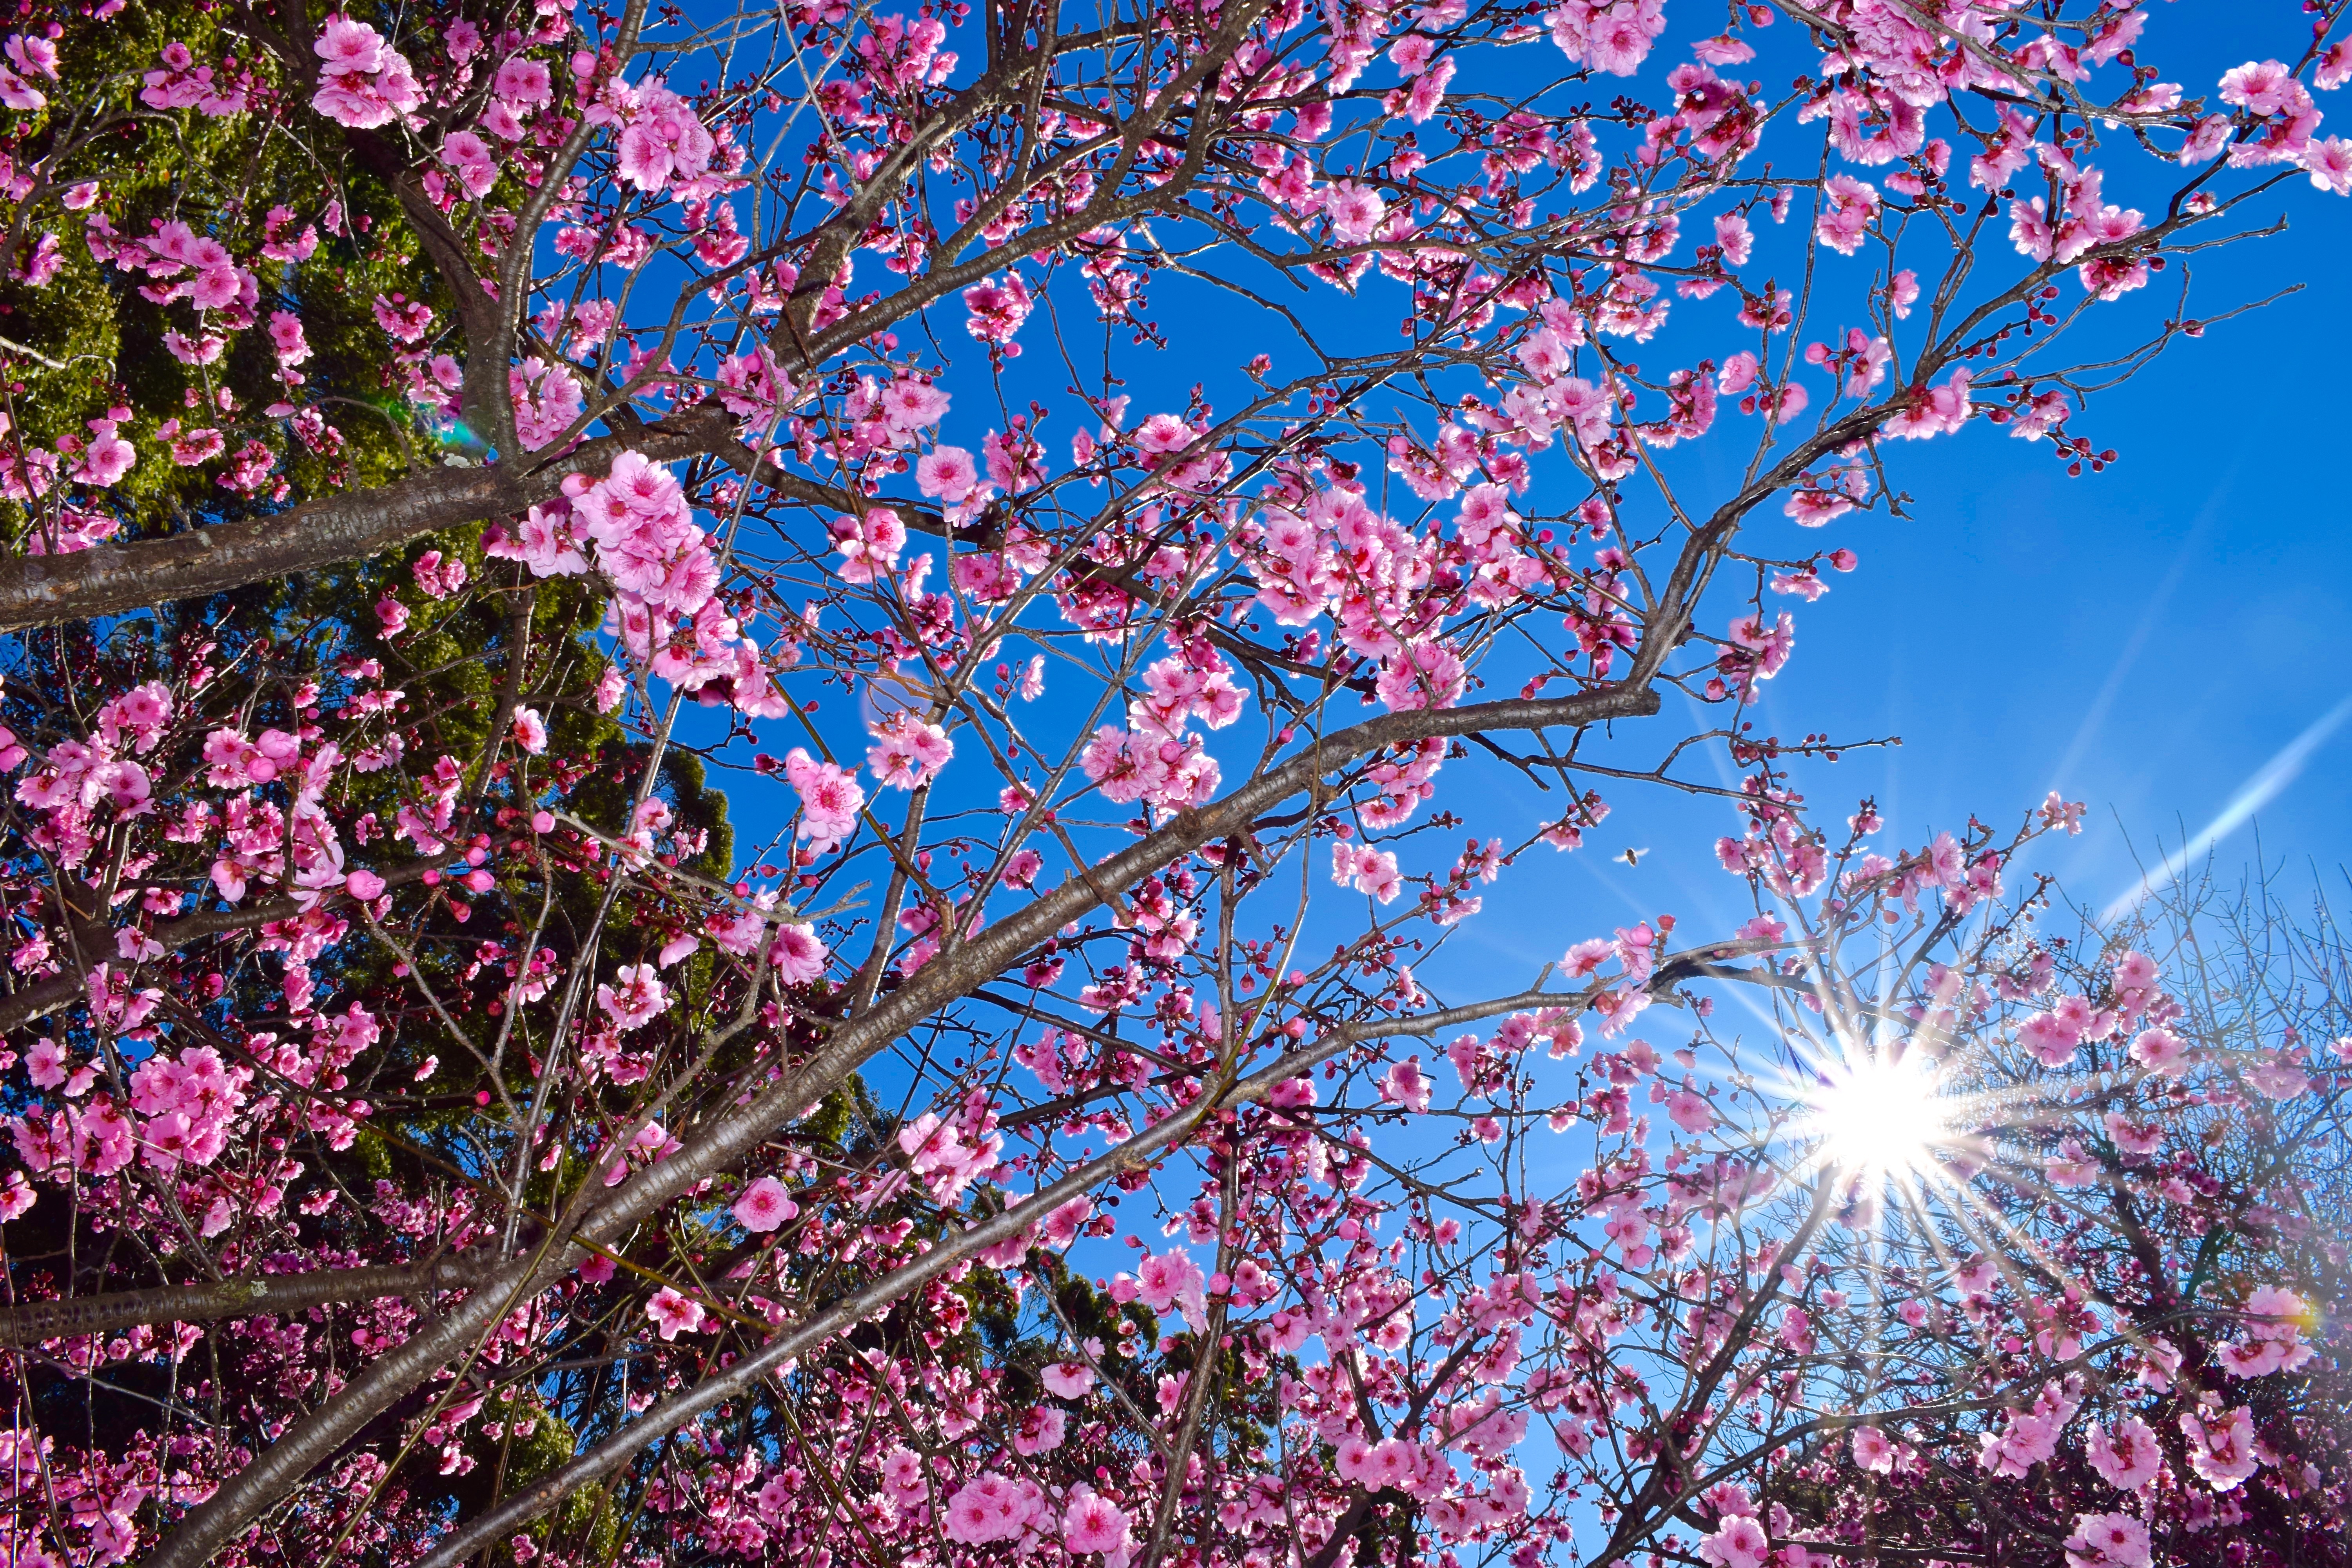
tree, nature, branch, blossom, plant, sunlight, flower, spring, flora, cherry blossom, blue sky, sunny, bright, flowering plant